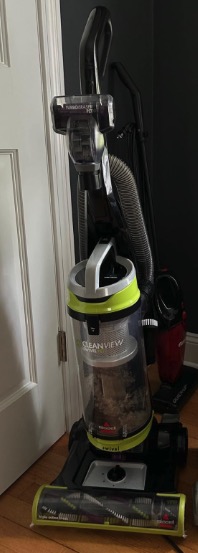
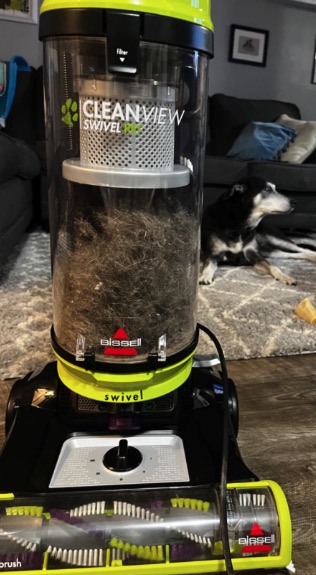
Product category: items_vacuum
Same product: yes